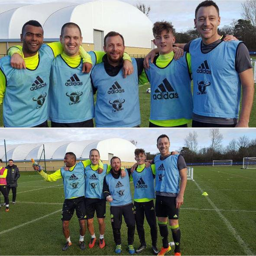
football player shared pictures of the winning team